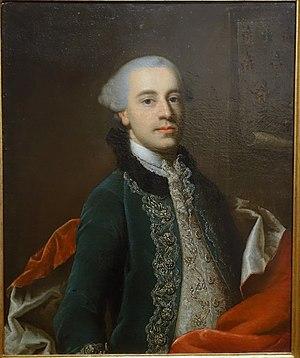
Johann Octavian Salver est un historien allemand.